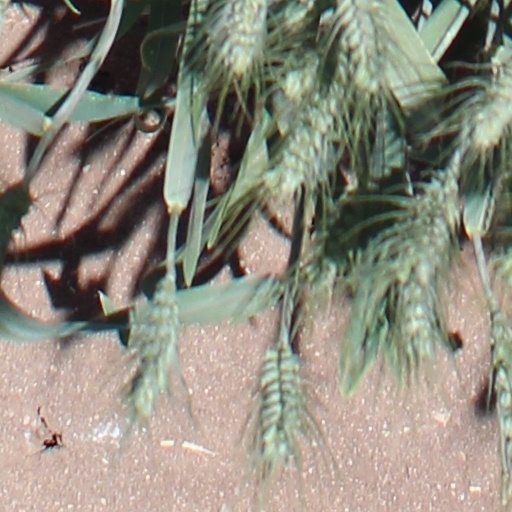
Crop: wheat